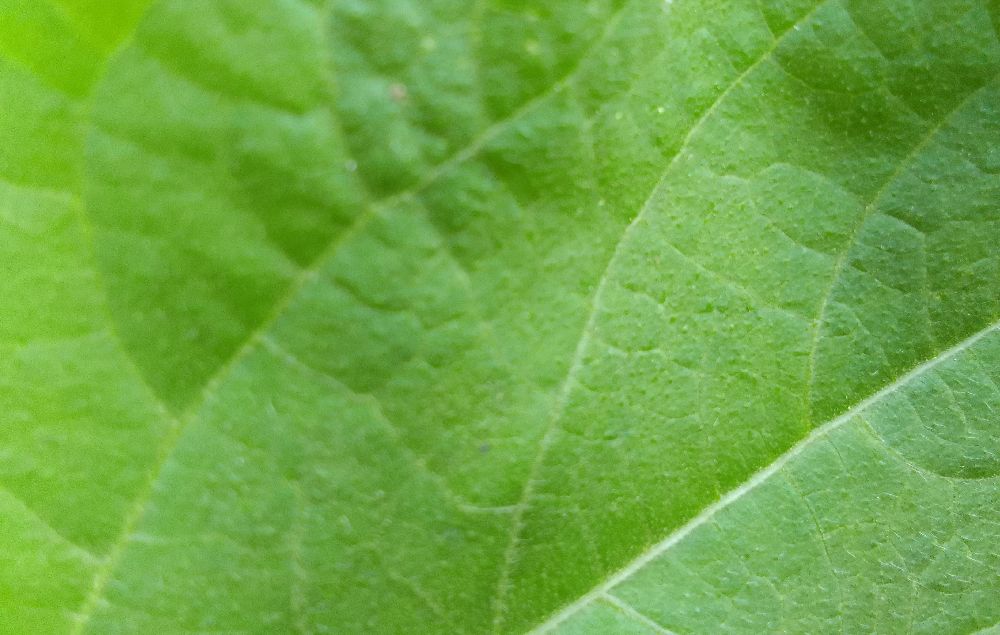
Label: healthy